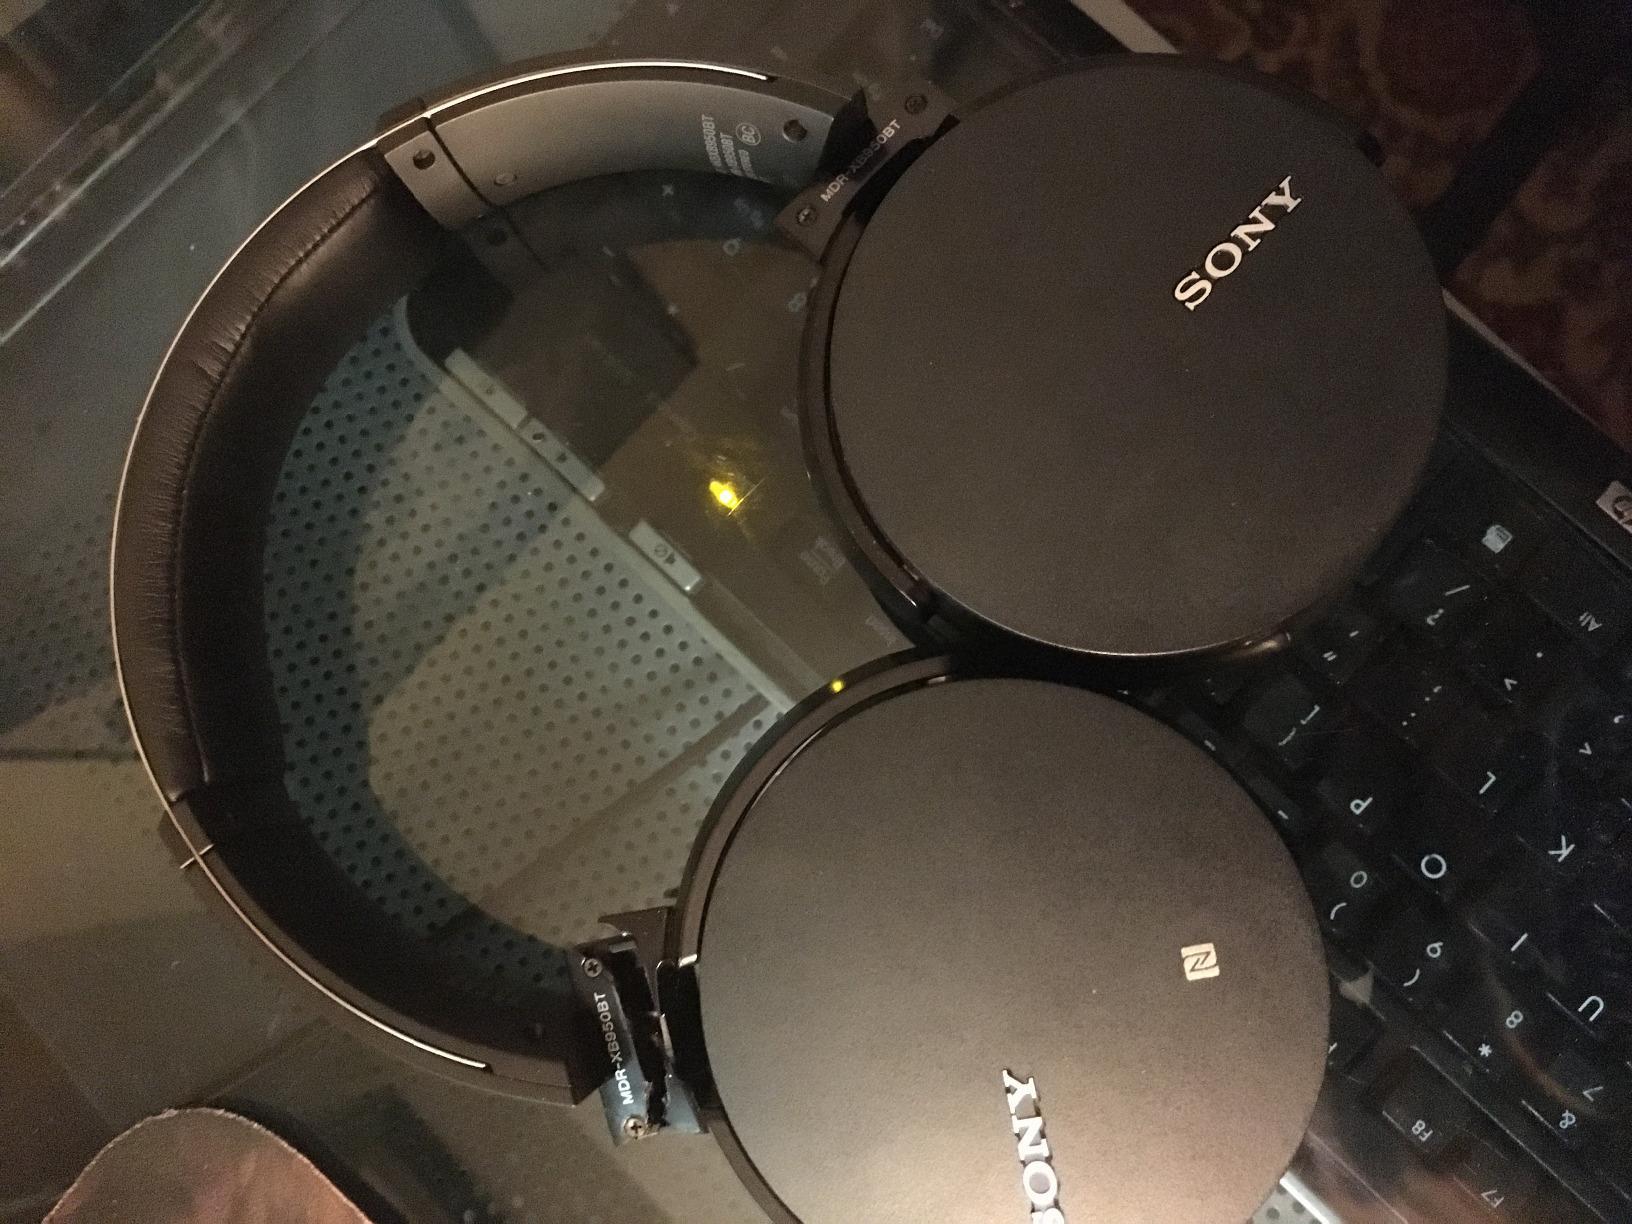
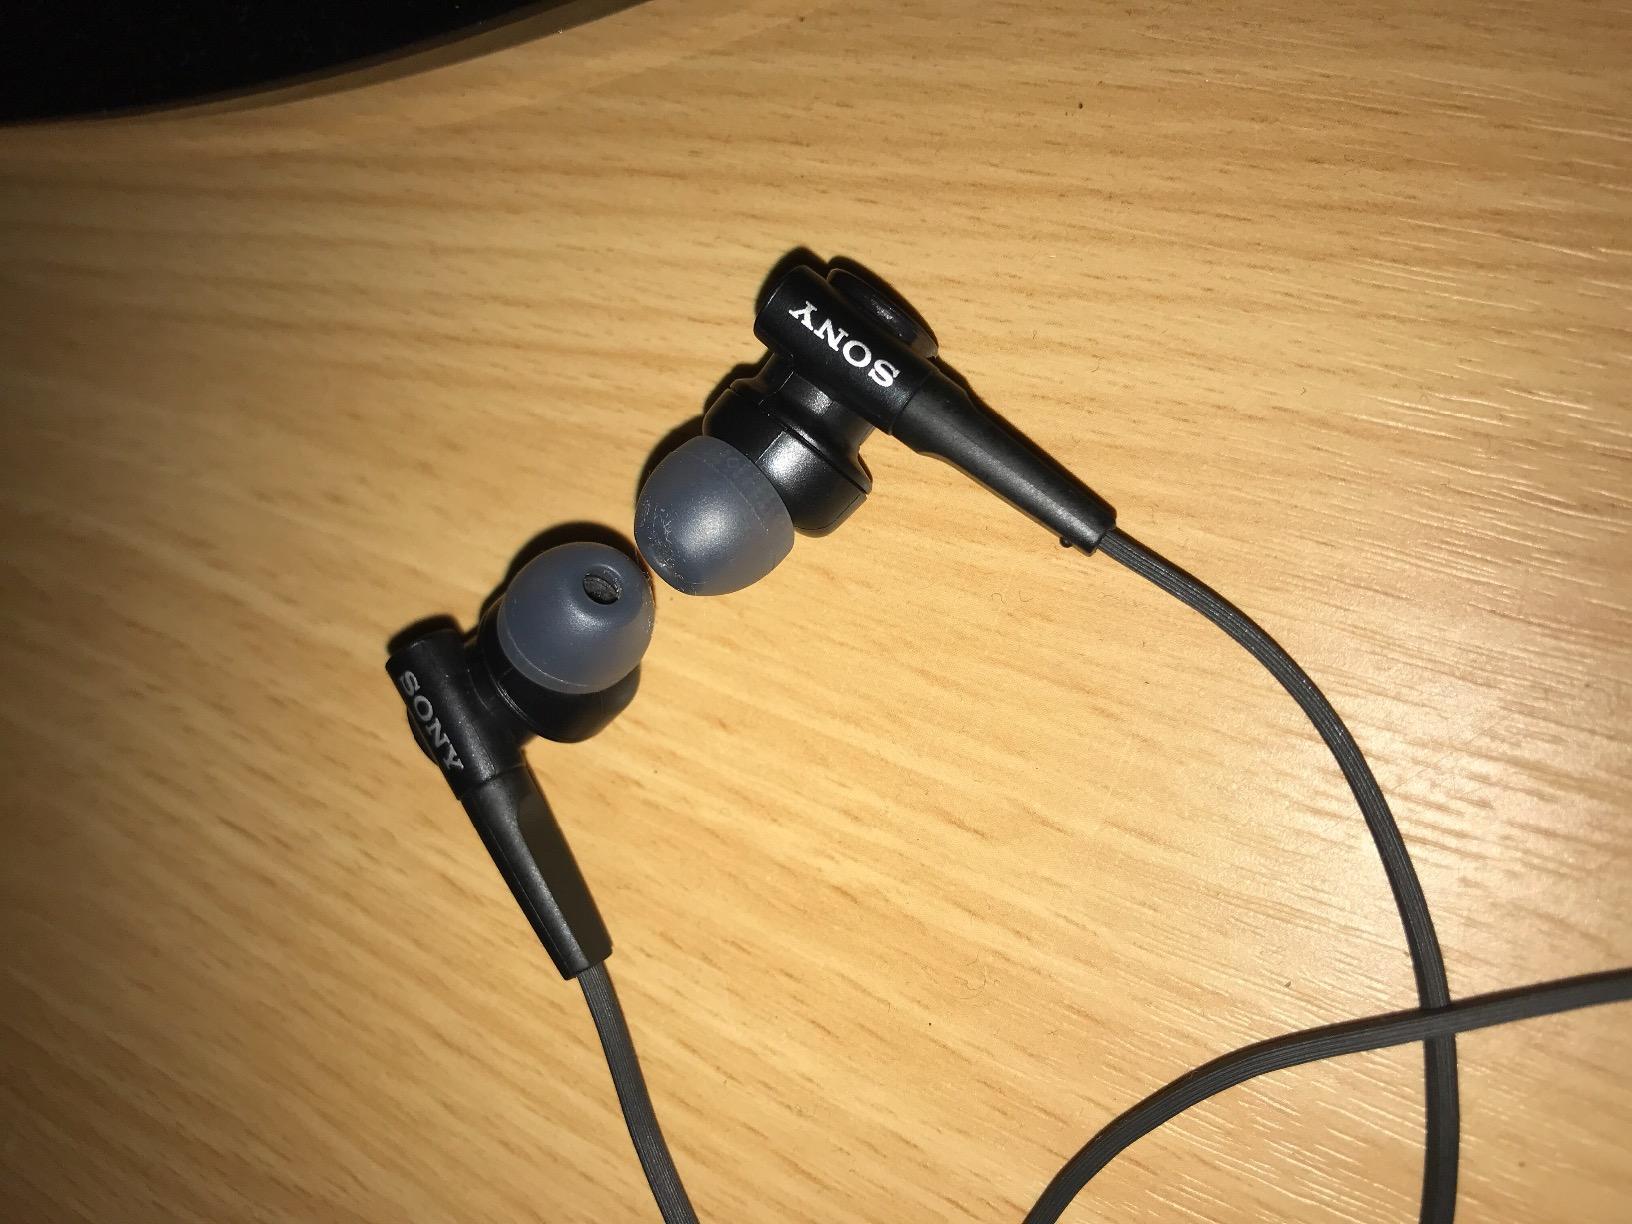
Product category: headphones
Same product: no